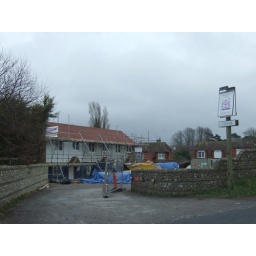
2009-03-03 Rodmell Abergavenny Arms building in car park